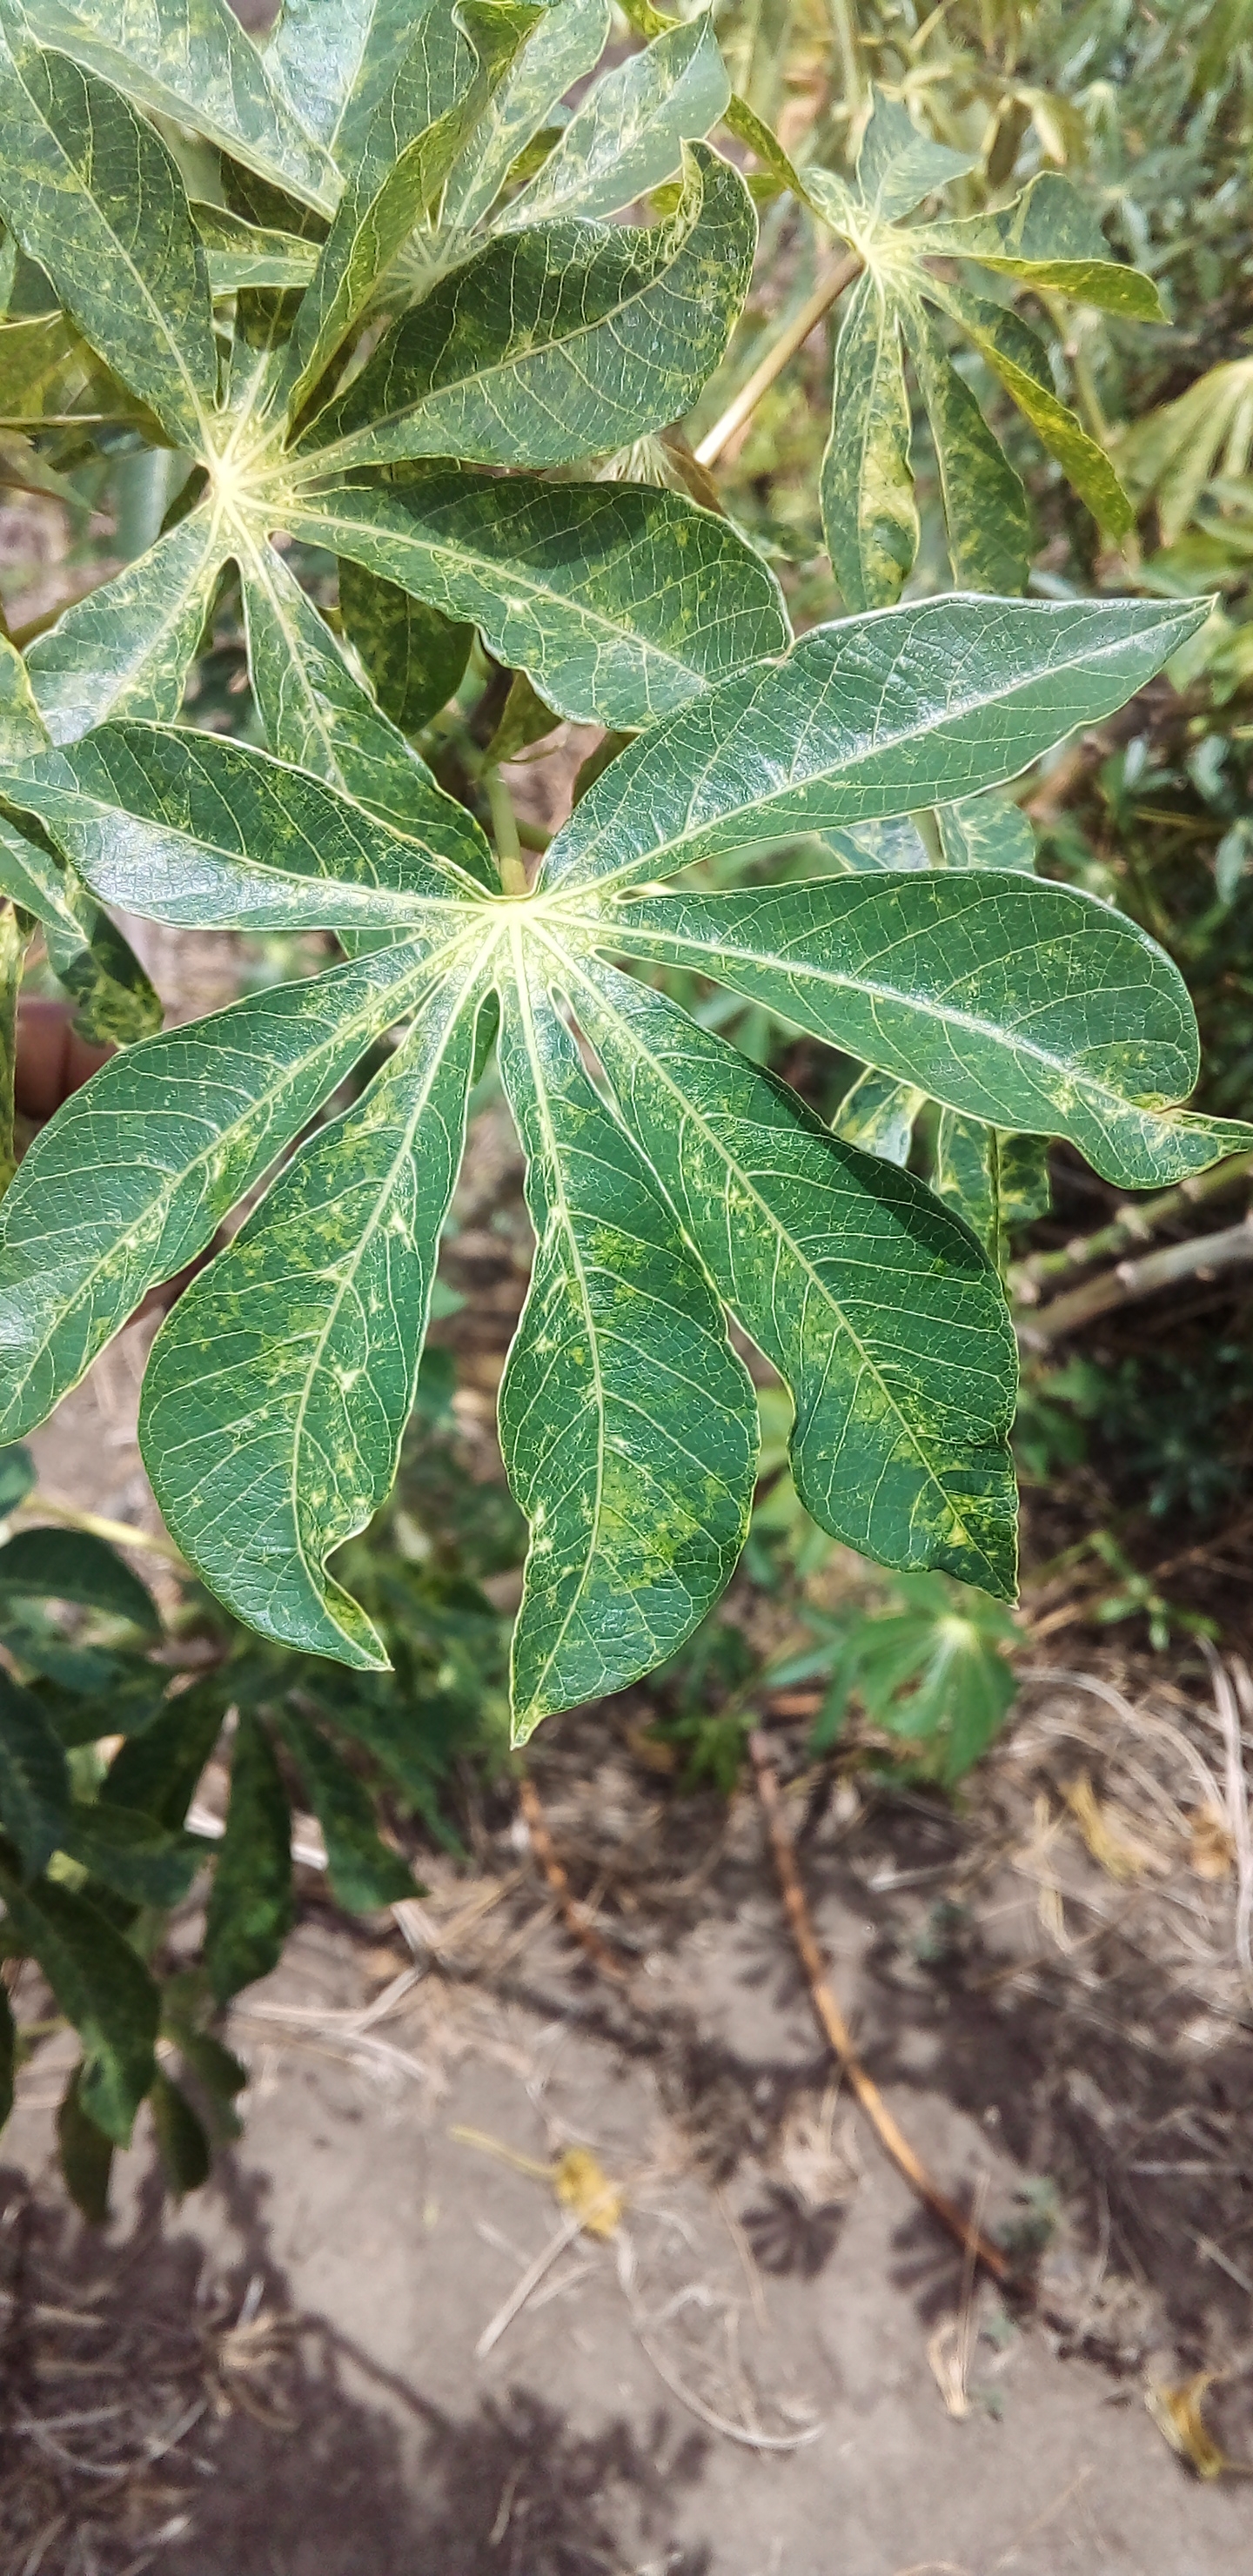
Label: cassava mosaic disease (cmd)